Kerry Mitchell

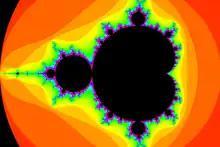
Mitchell was inspired by a 1985 article on the Mandelbrot set.

Alongside his technical career, Mitchell works on algorithmic art. He ascribes his artistic awakening to a 1985 article in "Scientific American" on the Mandelbrot set, explaining: